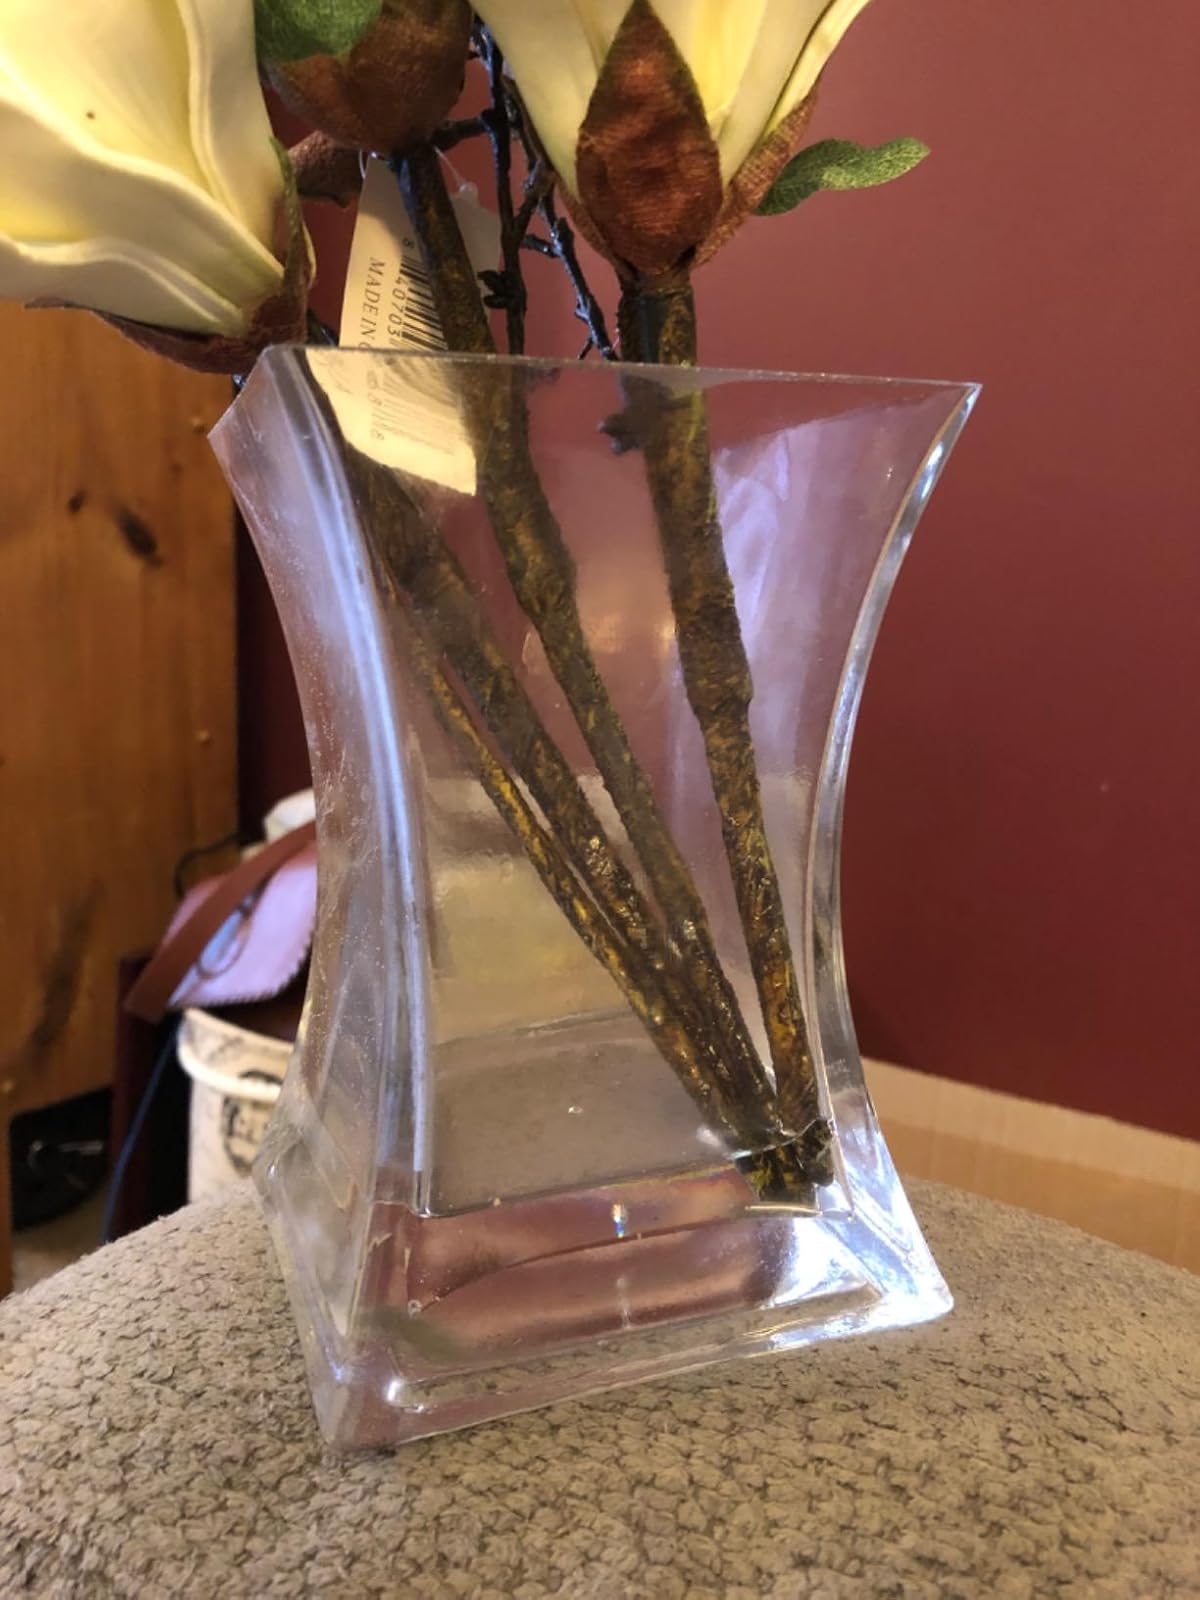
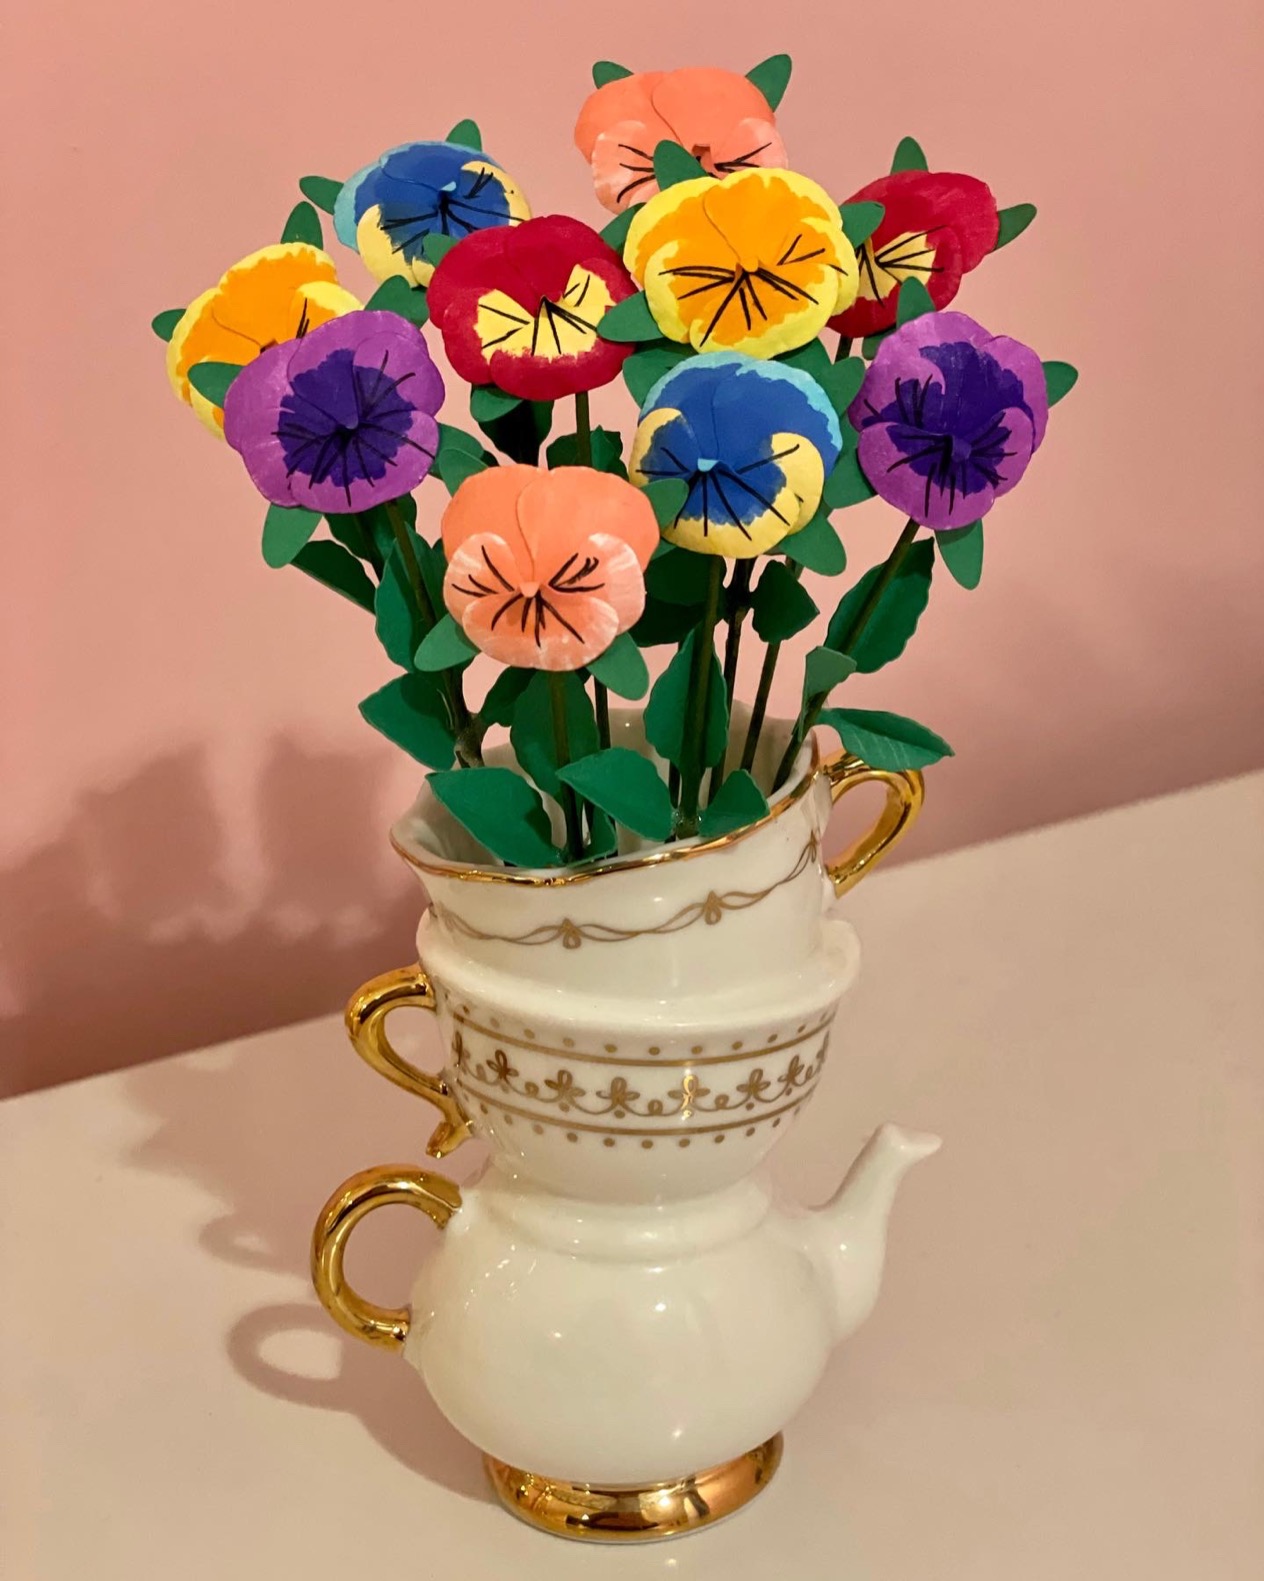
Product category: vase
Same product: no